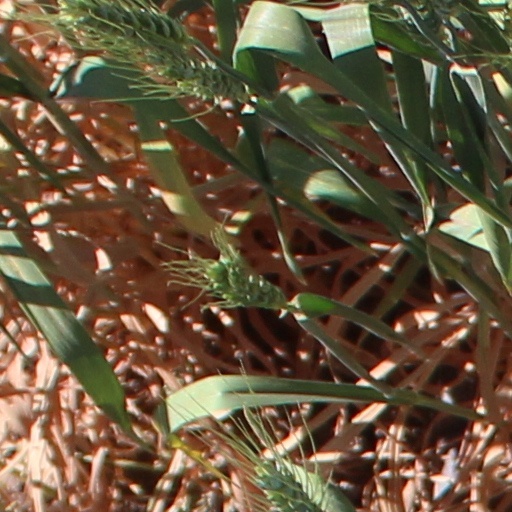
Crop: wheat